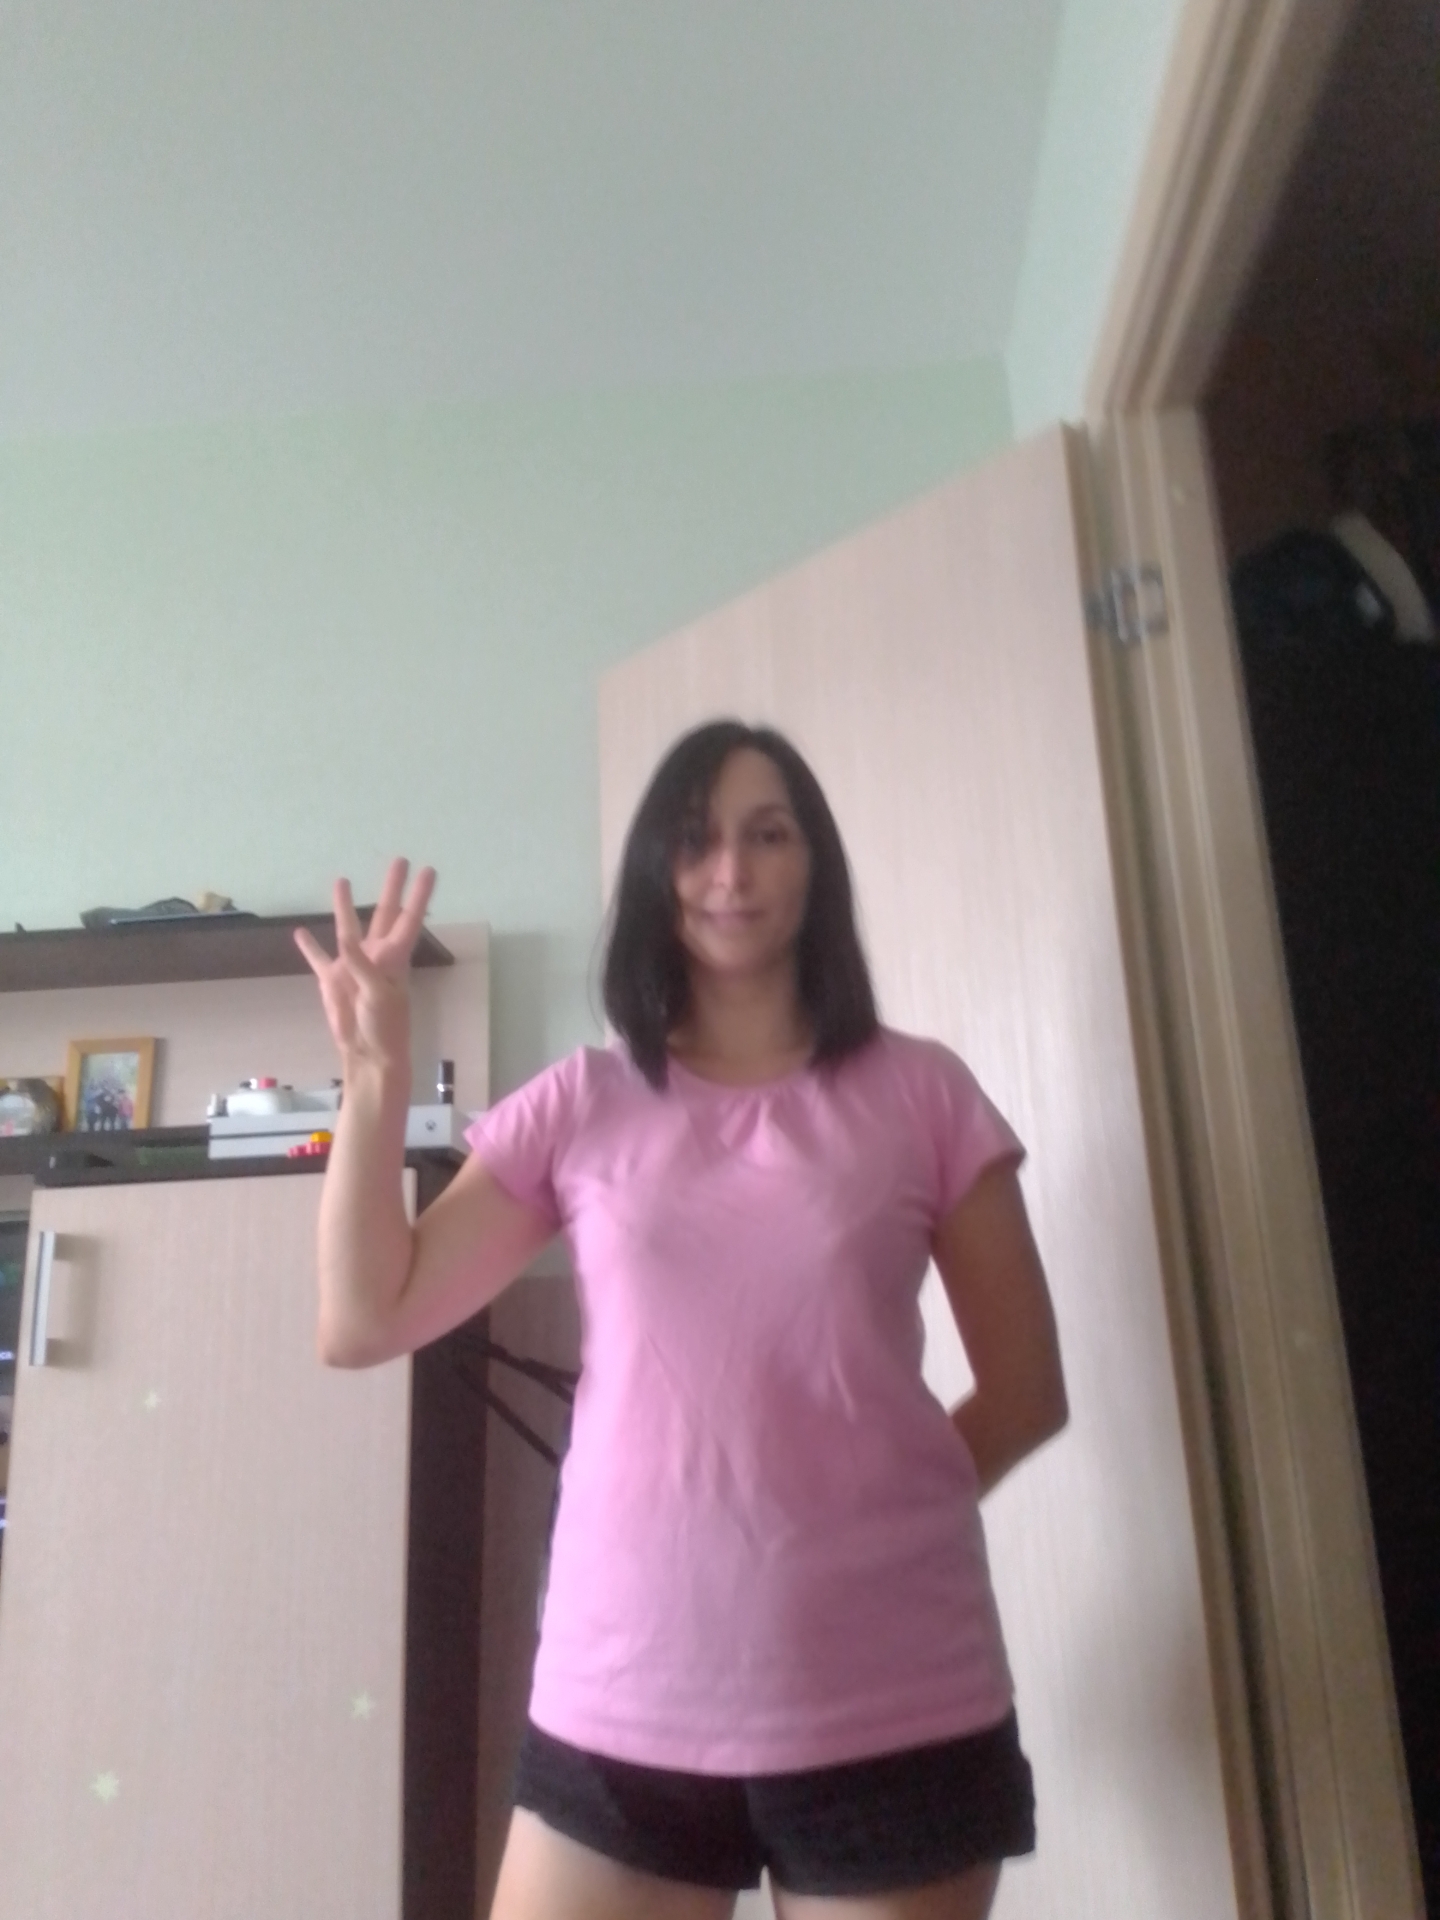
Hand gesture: four